Nucleic acid structure determination

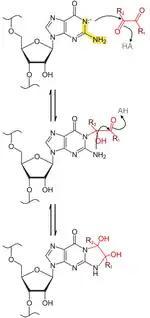
Mechanism of reaction between 1,2-dicarbonyls and guanine.

Some 1,2-dicarbonyl compounds are able to react with single-stranded guanine (G) at N1 and N2, forming a five-membered ring adduct at the Watson-Crick face.